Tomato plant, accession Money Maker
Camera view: horizontal (90 deg, fisheye); turntable rotation: 330 degrees
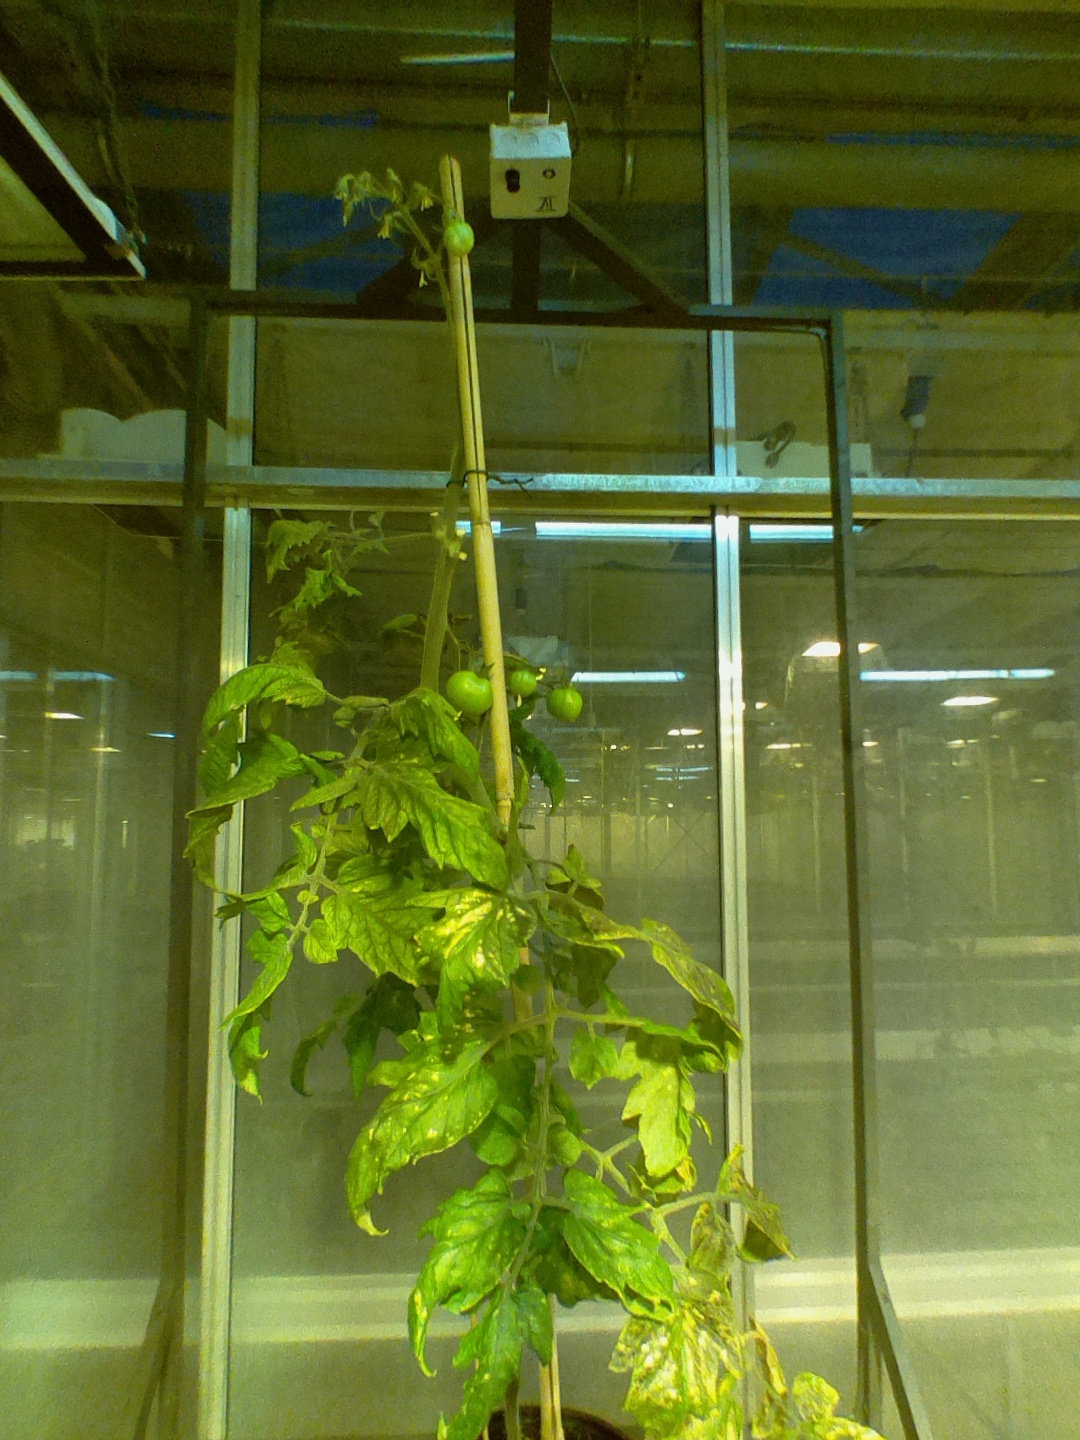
BBCH growth stage 75: 50%-60% of final fruit size